ABC 2000 Today

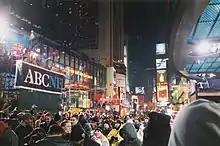

Originally, the name of the broadcast was "ABC 2000", but it was officially retitled as "ABC 2000 Today" because ABC joined 60 other nations, all celebrating the dawn of the new millennium. The network was part of the "2000 Today" consortium that included PBS, WGBH, the BBC in the United Kingdom, ATV in Hong Kong, RCTI in Indonesia, RTM in Malaysia, CCTV in China, TCS and Singapore Television Twelve in Singapore, ABC in Australia, TV Asahi in Japan, MBC in South Korea, SABC in South Africa, TVE in Spain, Rede Record in Brazil, GMA Network in the Philippines, RTL in Germany, RTP in Portugal, TV3 in New Zealand, Televisa and Once TV in Mexico, TVN in Chile, CBC and Radio-Canada in Canada, TF1 and France 2 in France, RAI in Italy, and RTÉ in Ireland. (The program was nonetheless consistently promoted under the "ABC 2000" name, possibly to avoid confusion with the U.S. morning show "Today", which airs on rival network NBC.)